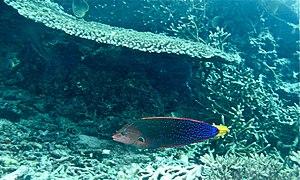
Coris gaimard, communément nommé Coris bariolé ou Girelle de Gaimard, est une espèce de poissons marins de la famille des Labridae.